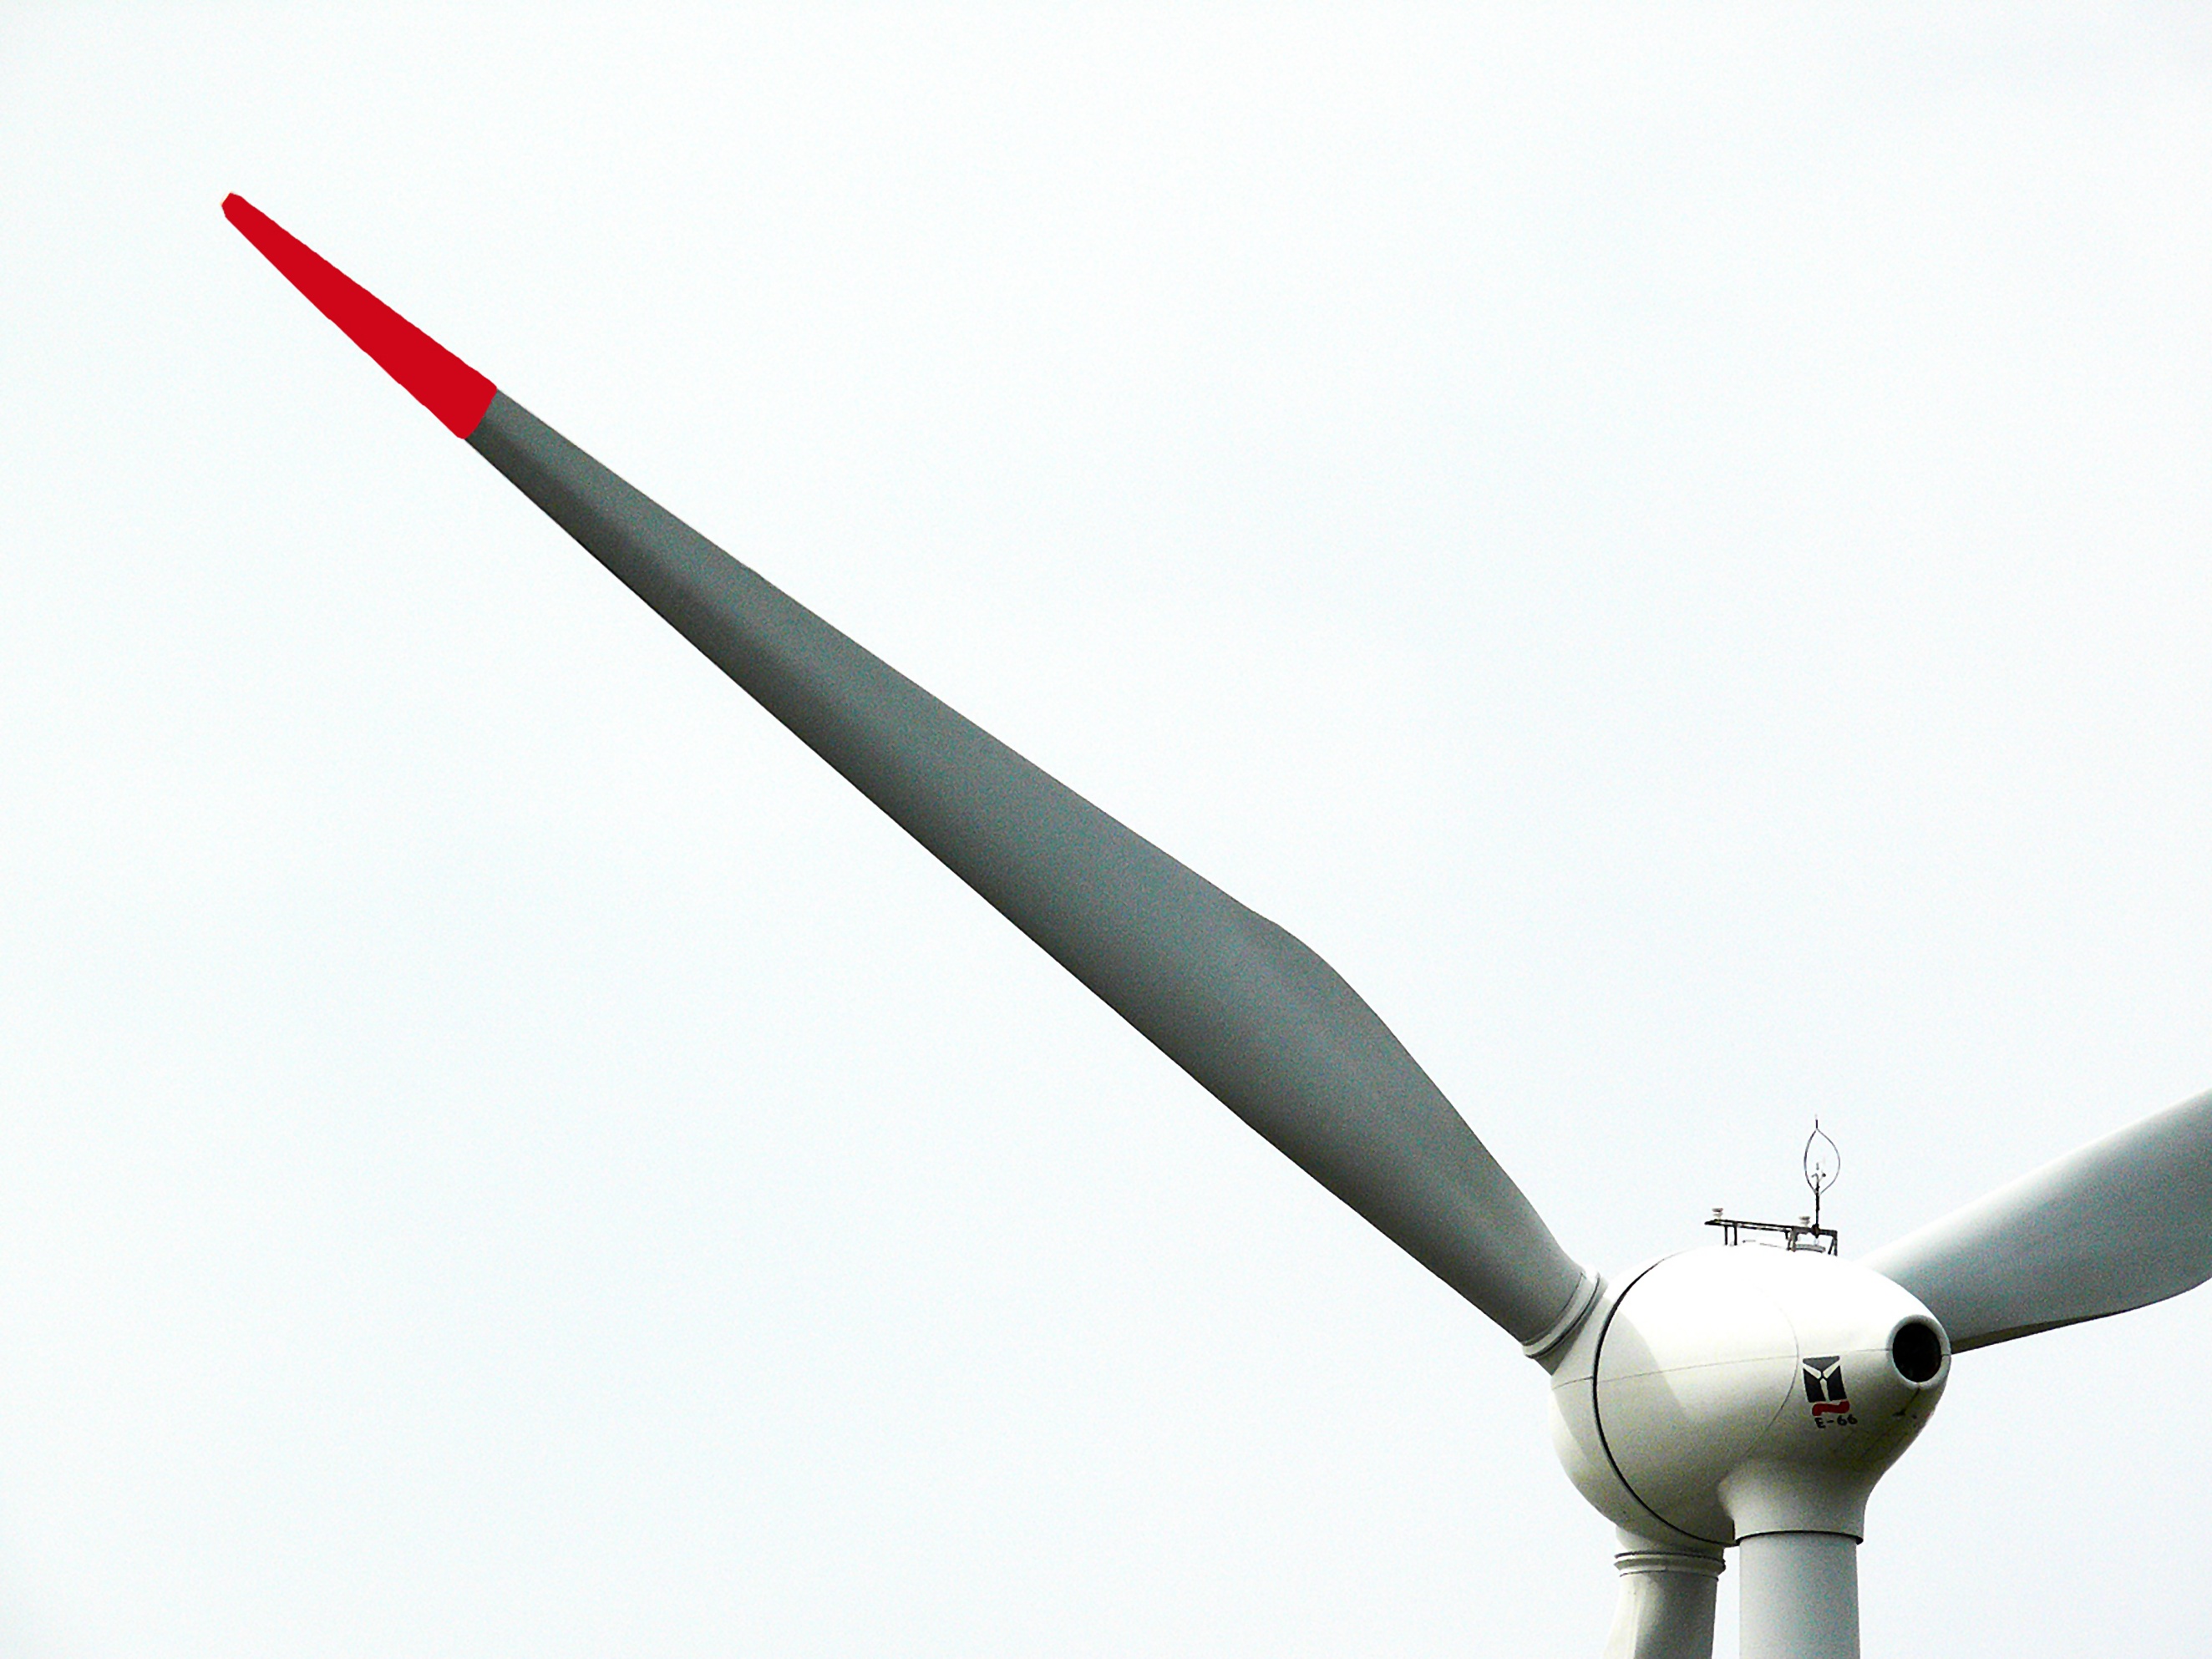
wing, wind, aircraft, environment, metal, pinwheel, wind energy, energy, wind power, product, current, rotor, propeller, power generation, environmental technology, windr der, aircraft engine, ceiling fan